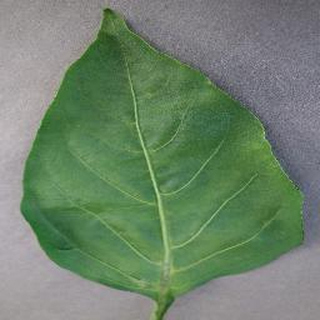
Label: healthy_bell_pepper